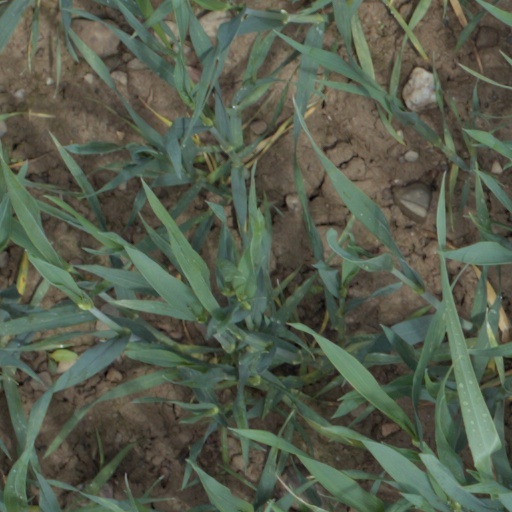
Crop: wheat